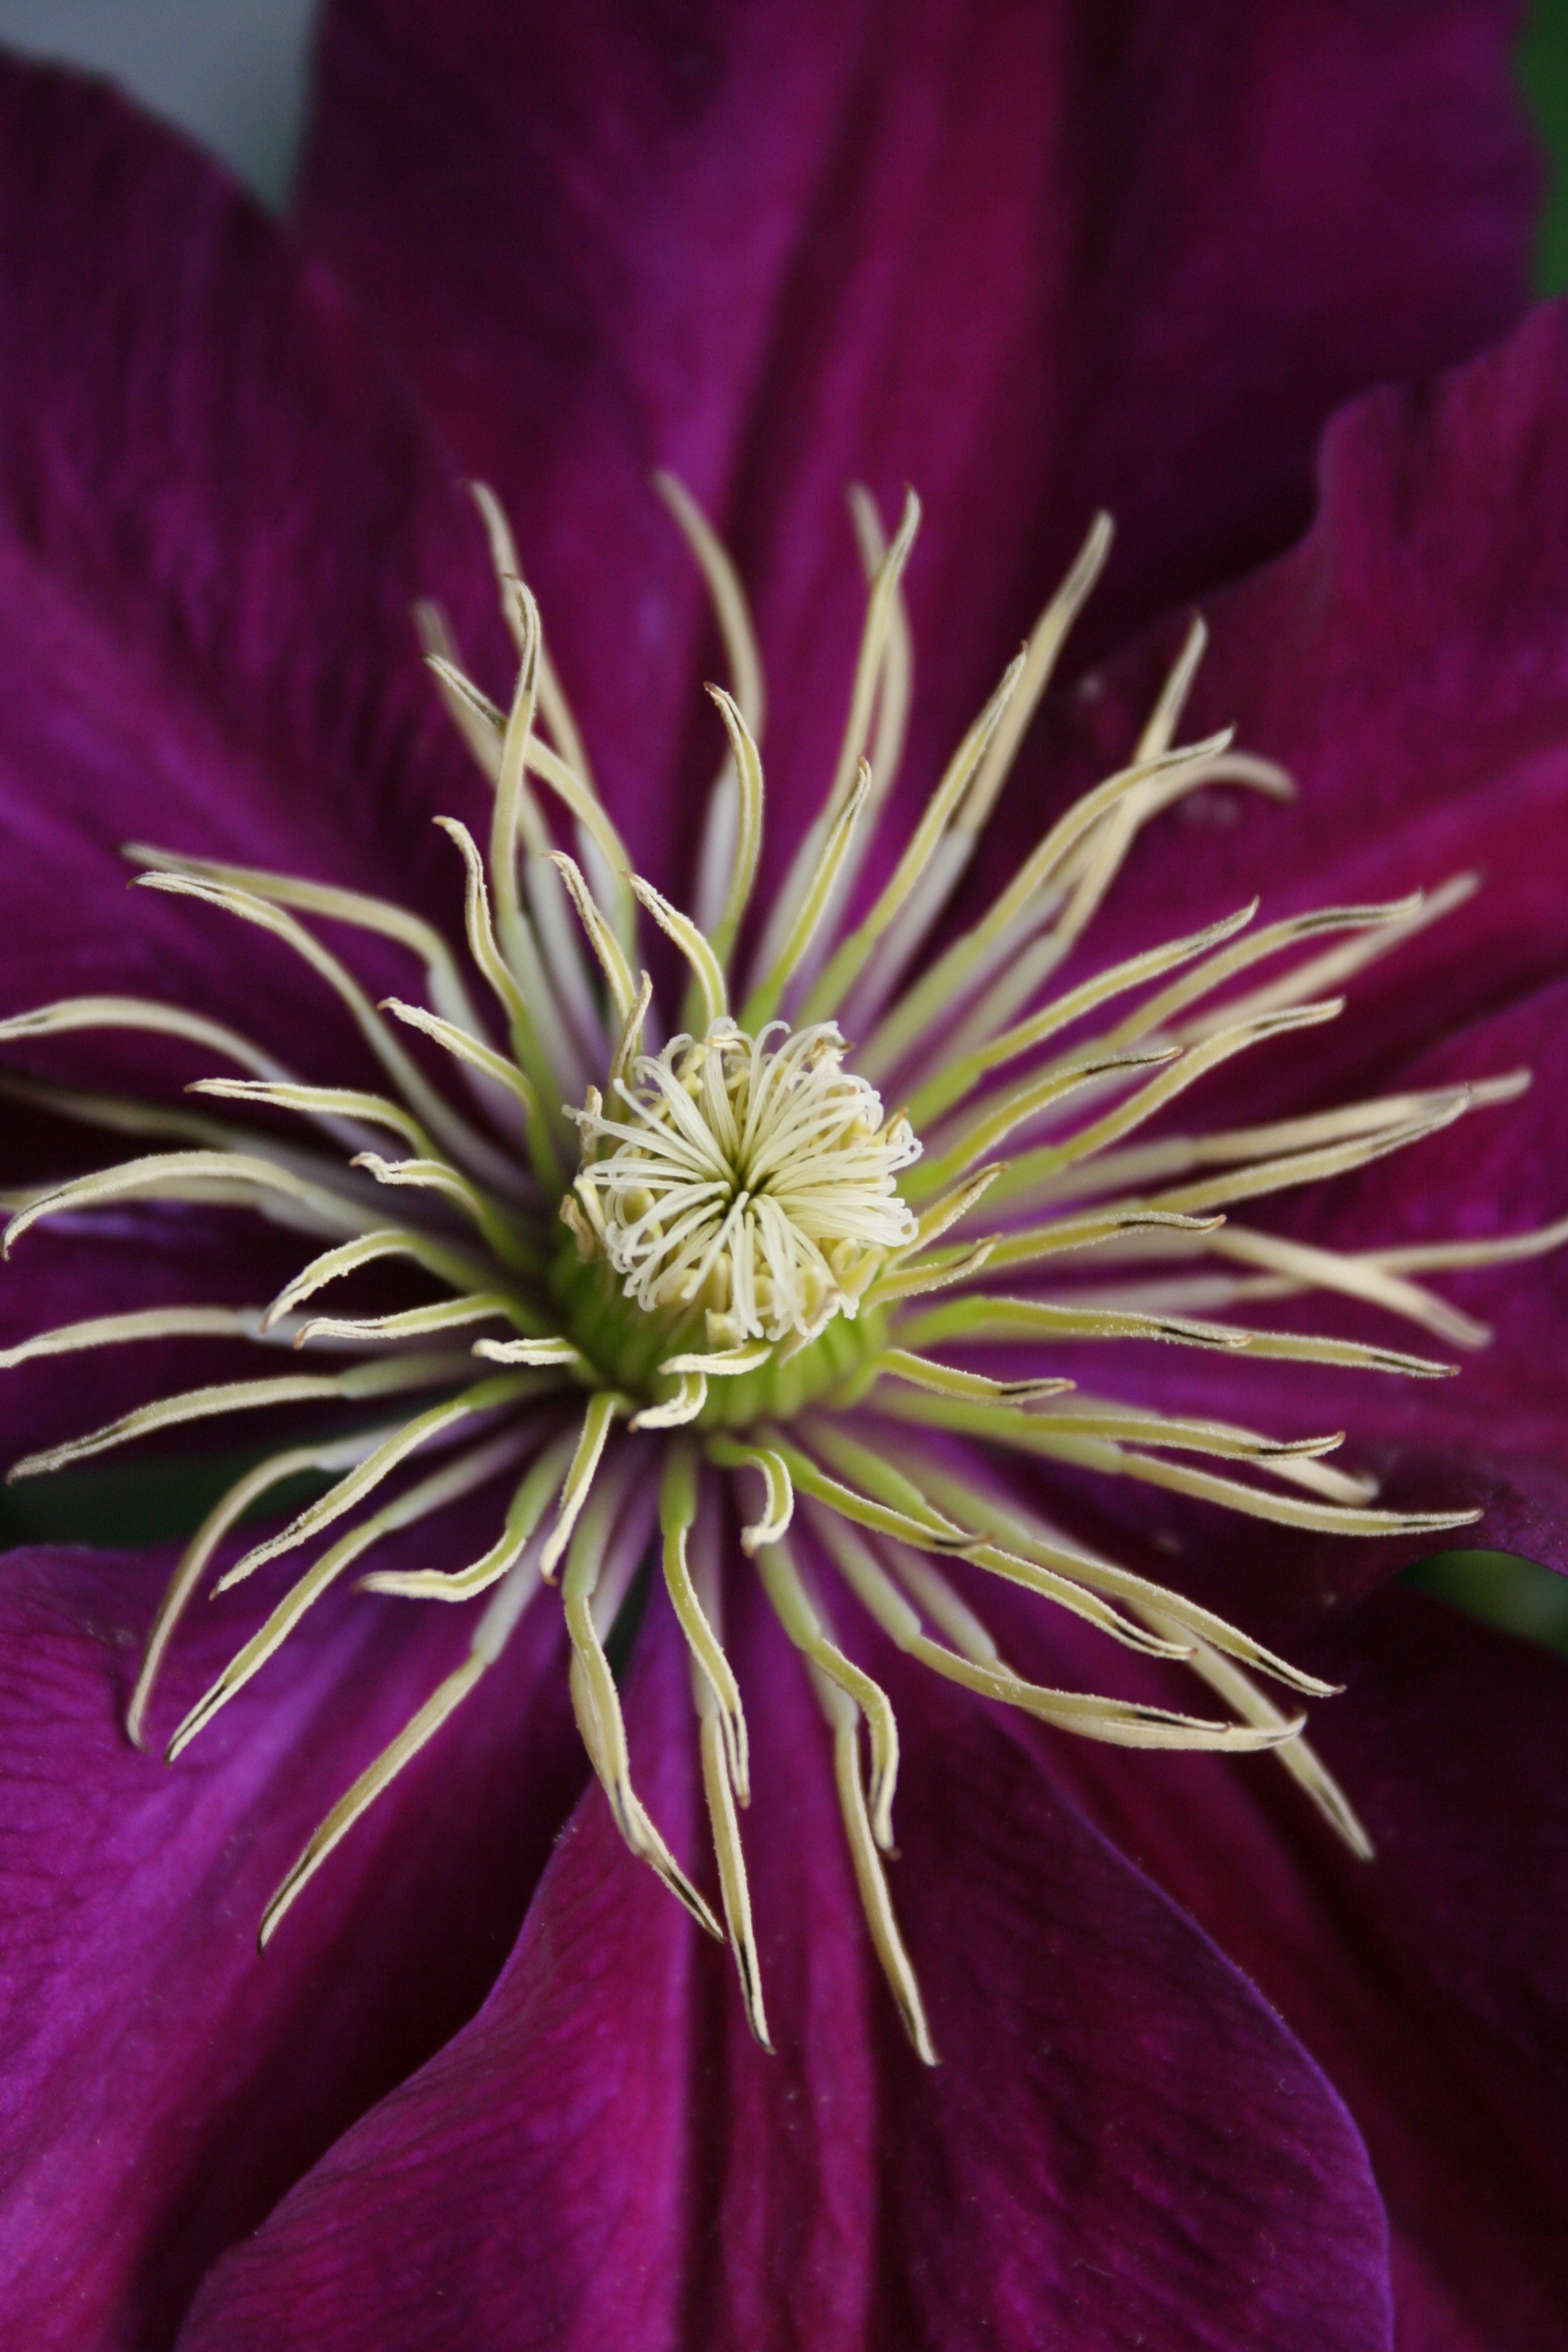
blossom, plant, flower, purple, petal, botany, flora, close up, stamen, clematis, macro photography, flowering plant, land plant